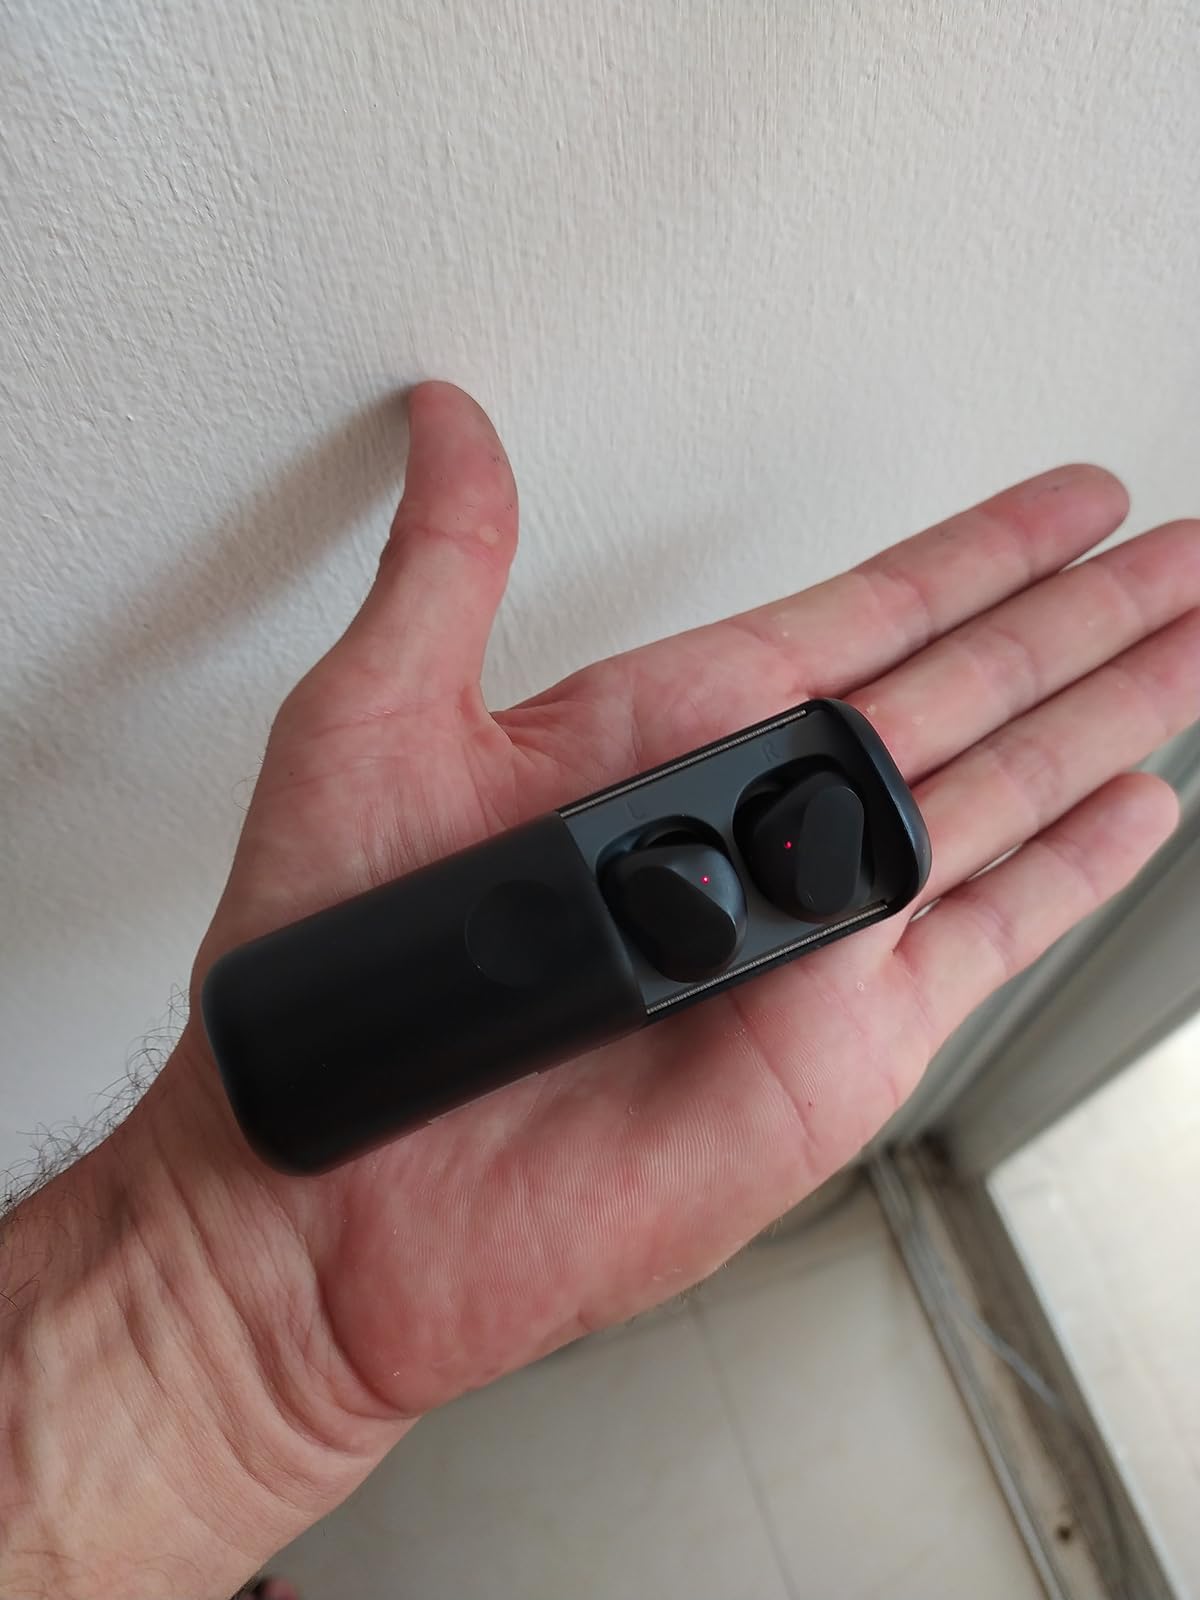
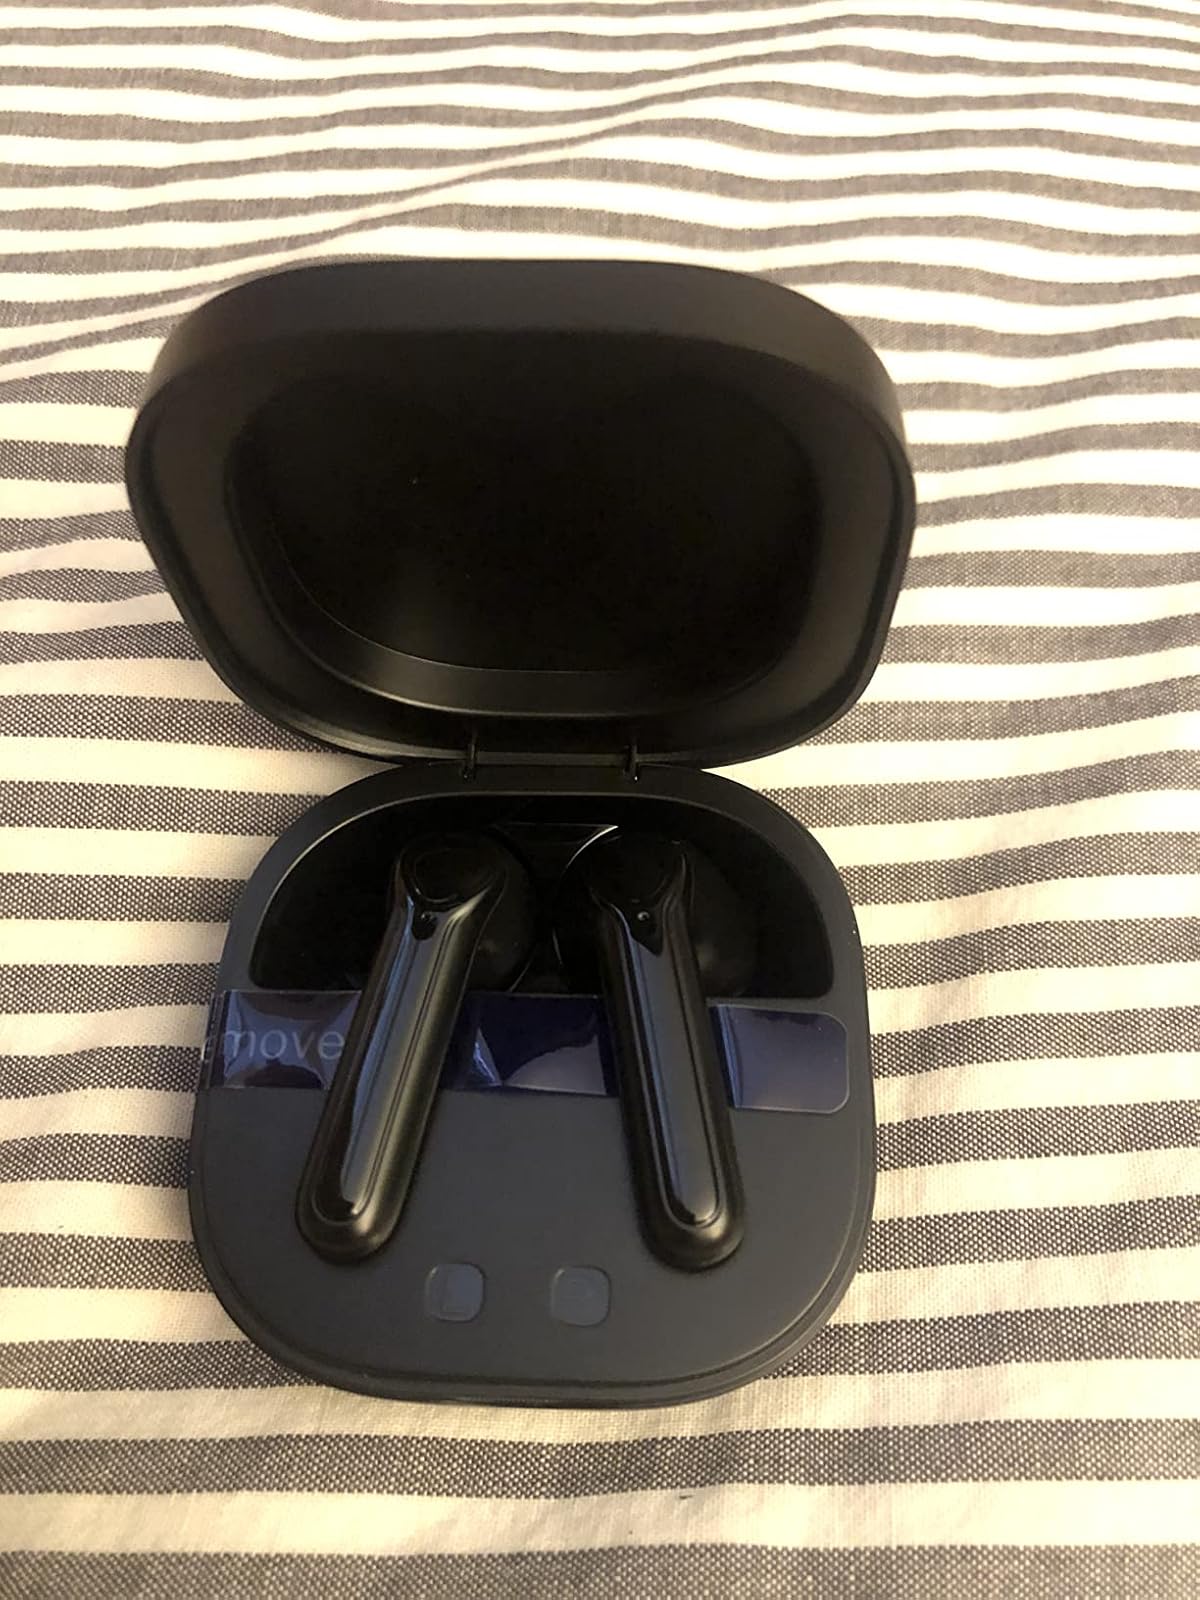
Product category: earbuds
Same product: no